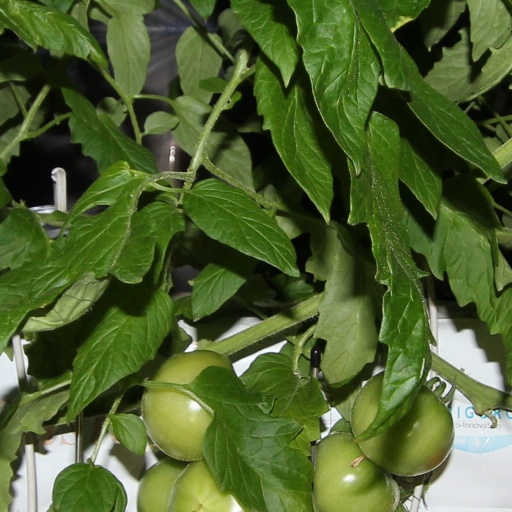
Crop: tomato